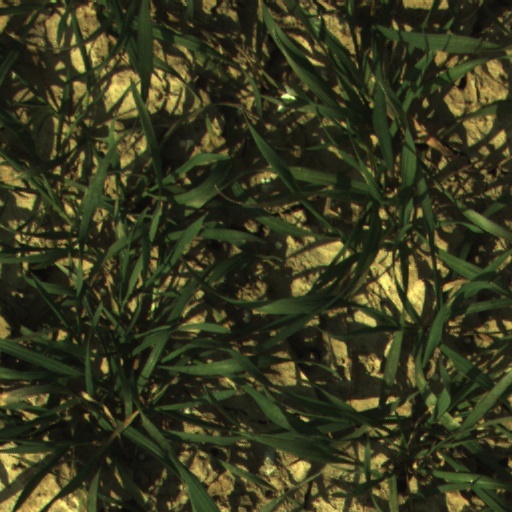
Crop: wheat